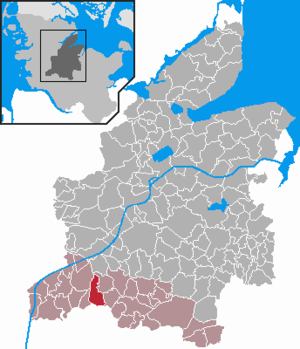
Beringstedt
Kort
Beringstedt er en kommune og en by i det nordlige Tyskland, beliggende i Amt Mittelholstein i den sydlige del af Kreis Rendsborg-Egernførde. Kreis Rendsborg-Egernførde ligger i den centrale del af delstaten Slesvig-Holsten.